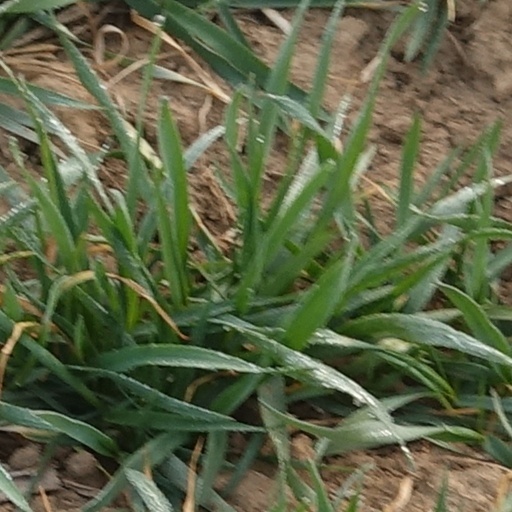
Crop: wheat